Aircrew

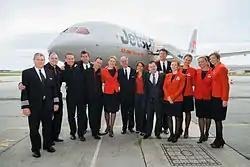
The aircrew of a Jetstar Airways Boeing 787

Aircrew are personnel who operate an aircraft while in flight. The composition of a flight's crew depends on the type of aircraft, plus the flight's duration and purpose.